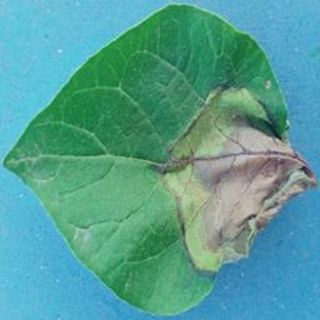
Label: potato_late_blight